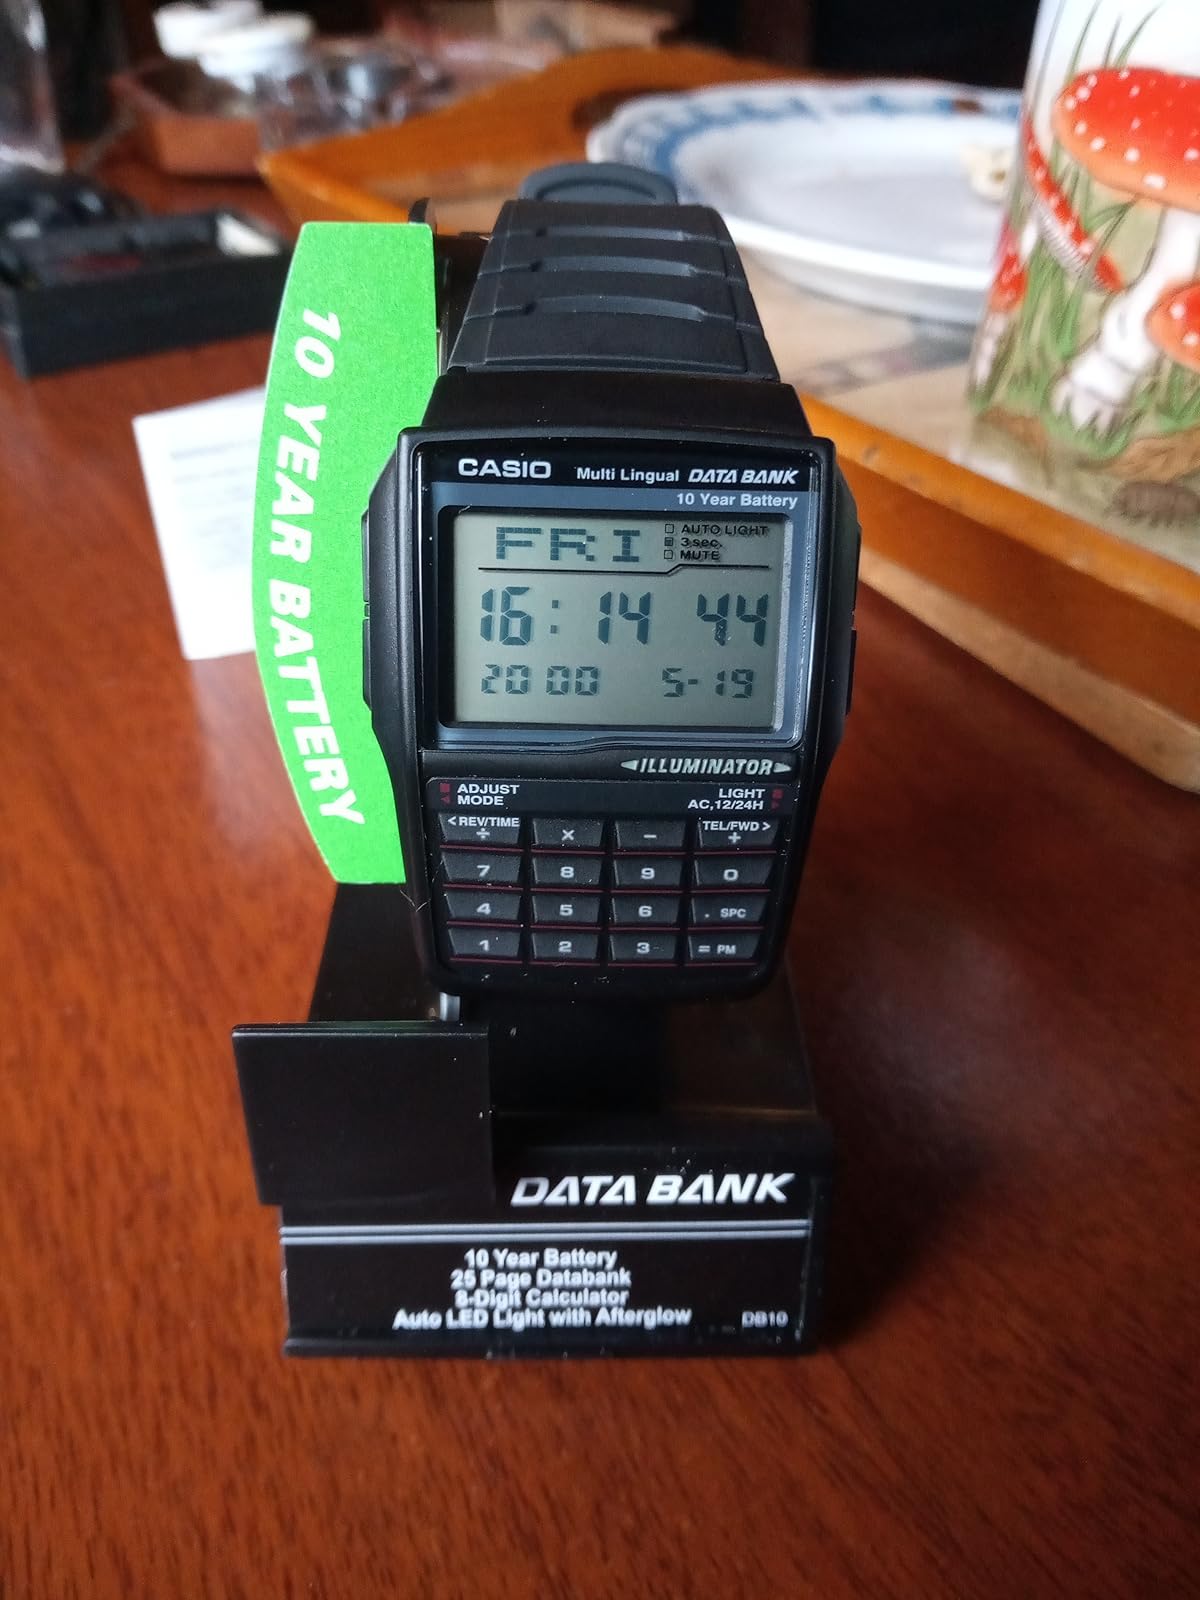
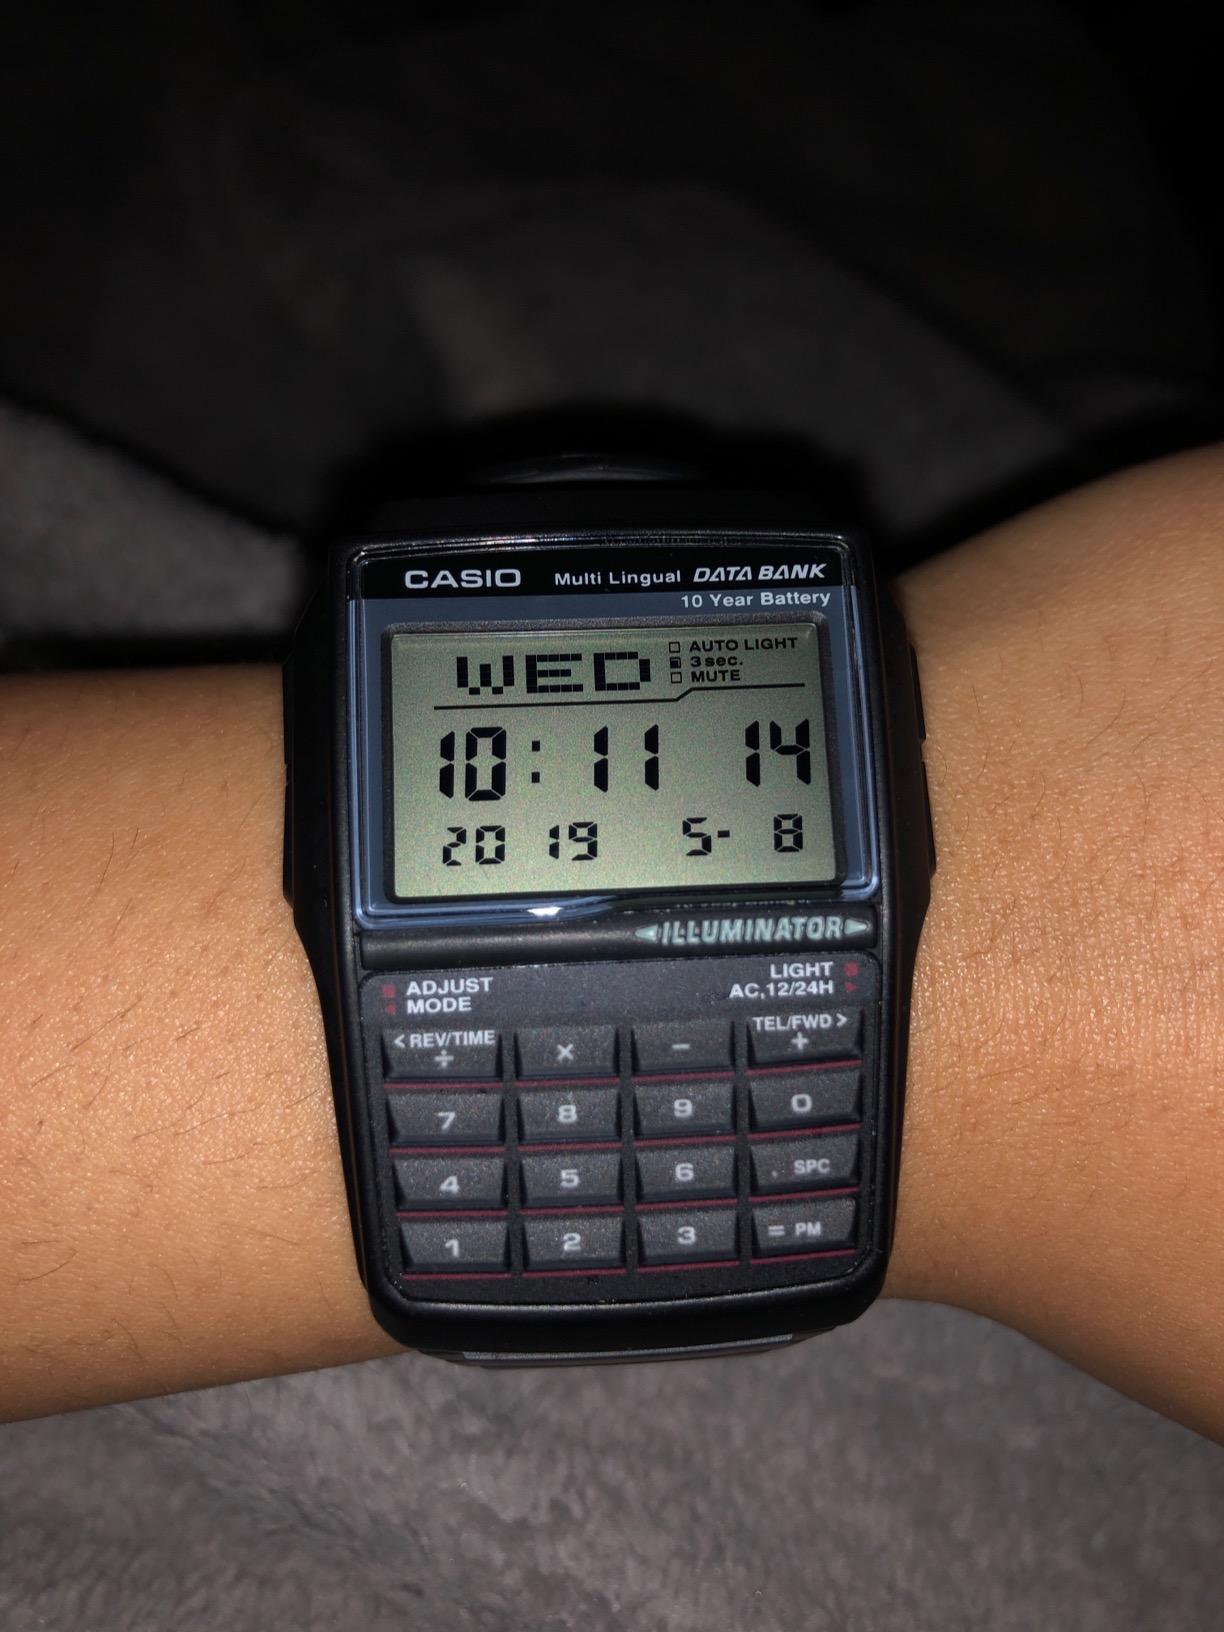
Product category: accessories_watch
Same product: yes